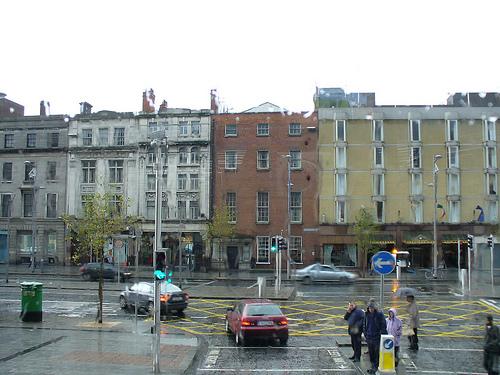
Weather: rain or strom